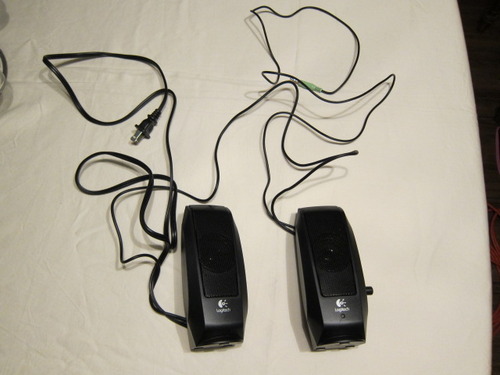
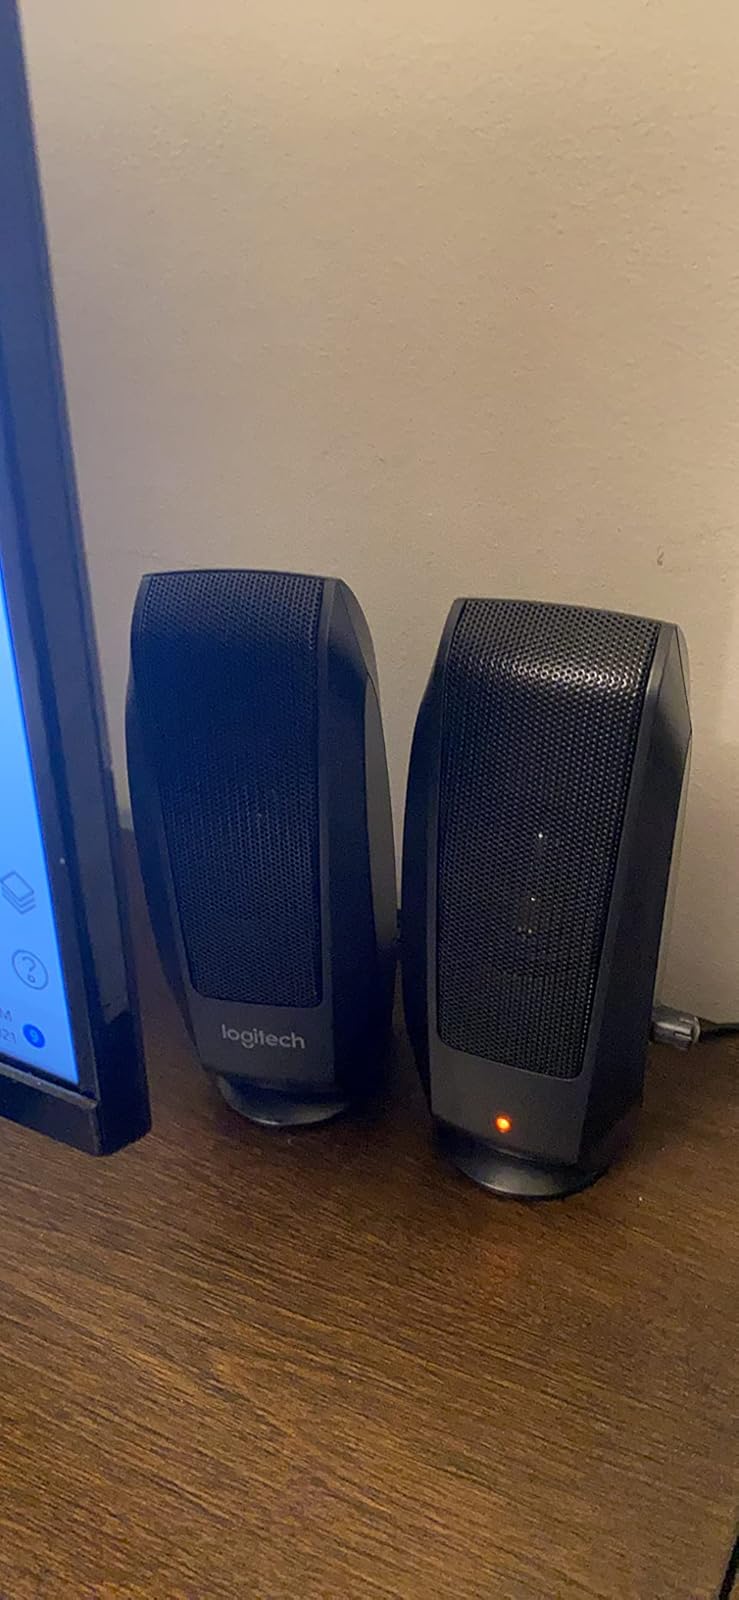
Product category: speaker
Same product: yes